Community radio

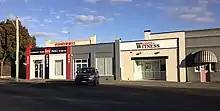
Community radio station & newspaper office side by side in regional (Young), New South Wales

Community broadcasting is Australia's third media sector, formally represented by the Community Broadcasting Association of Australia (CBAA). In January 2012, there were 359 licensed community radio stations (including remote indigenous services).